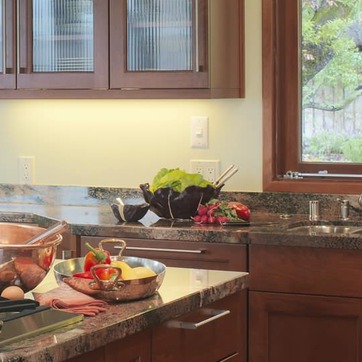
Material: food